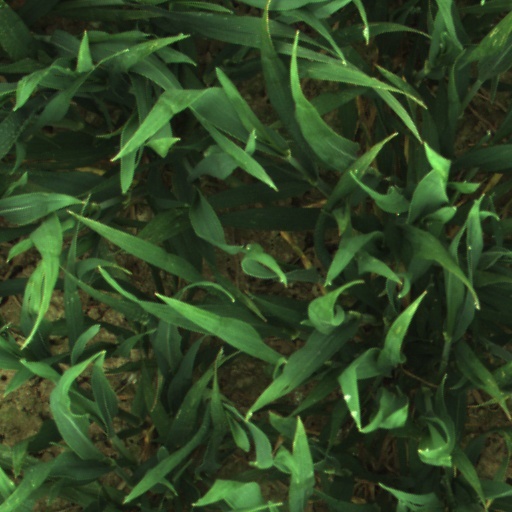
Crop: wheat